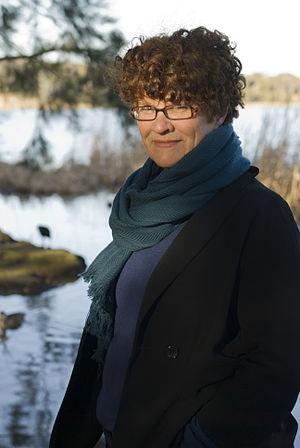
Kate Grenville, née le 14 octobre 1950 à Sydney, est une écrivaine australienne.